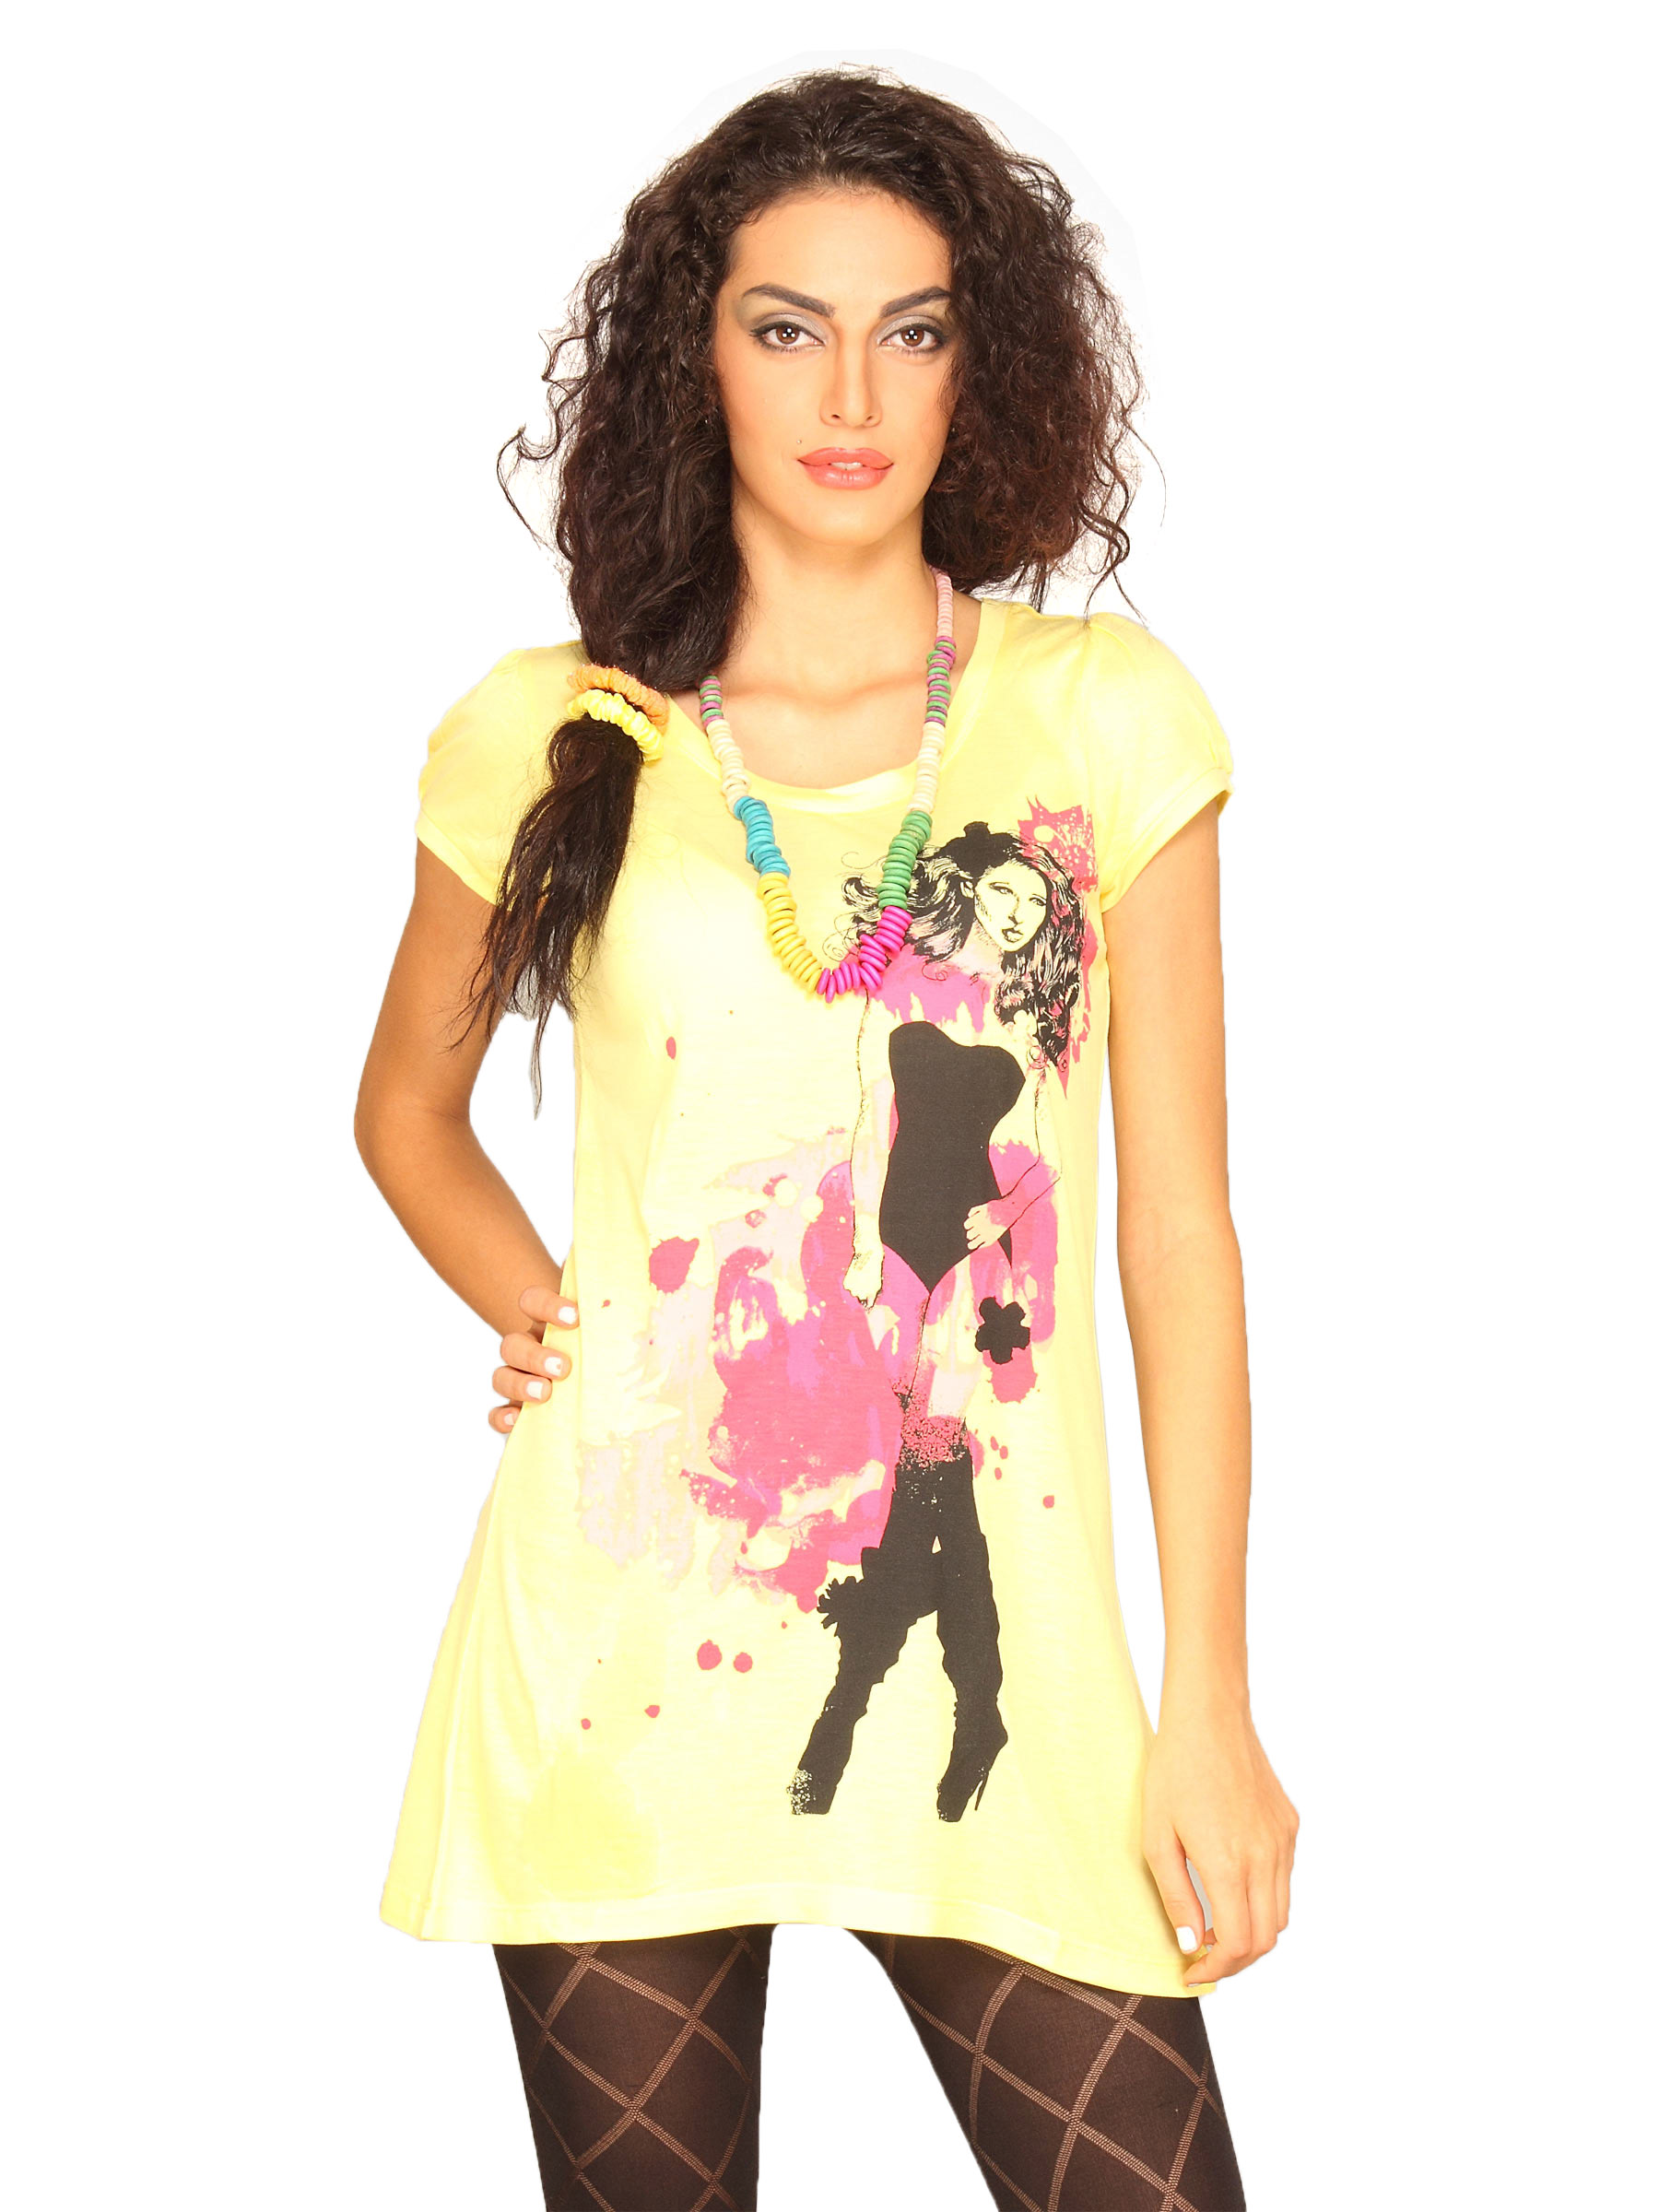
UCB Women's Pleat At Back Yellow T-shirt
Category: Apparel / Topwear / Tshirts
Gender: Women
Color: Yellow
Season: Summer 2011
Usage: Casual